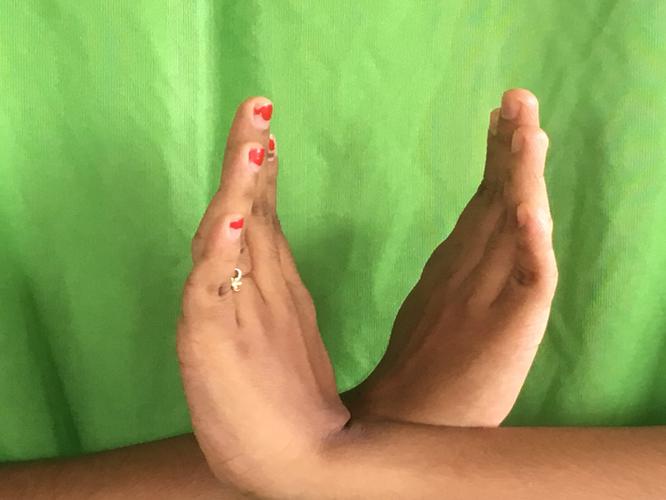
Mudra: Swastikam
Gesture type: double_hand